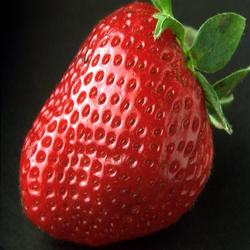
Label: Strawberry